War crimes in the Kosovo War

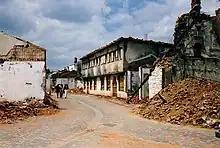
Streetscape of destroyed village during Kosovo War, 1999

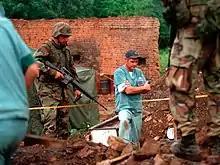
US Marines provide security as members of the Royal Canadian Mounted Police Forensics Team investigate a grave site in a village in Kosovo on 1 July 1999.

Numerous war crimes were committed by all sides during the Kosovo War, which lasted from 28 February 1998 until 11 June 1999. According to Human Rights Watch, the vast majority of abuses were attributable to the government of Slobodan Milošević, mainly perpetrated by the Serbian police, the Yugoslav army, and Serb paramilitary units. During the war, regime forces killed between 7,000–9,000 Kosovar Albanians, engaged in countless acts of rape, destroyed entire villages, and displaced nearly one million people. The Kosovo Liberation Army (KLA or the UÇK) has also been implicated in atrocities, such as kidnappings and summary executions of civilians. Moreover, the NATO bombing campaign has been harshly criticized by human rights organizations and the Serbian government for causing roughly 500 civilian casualties.